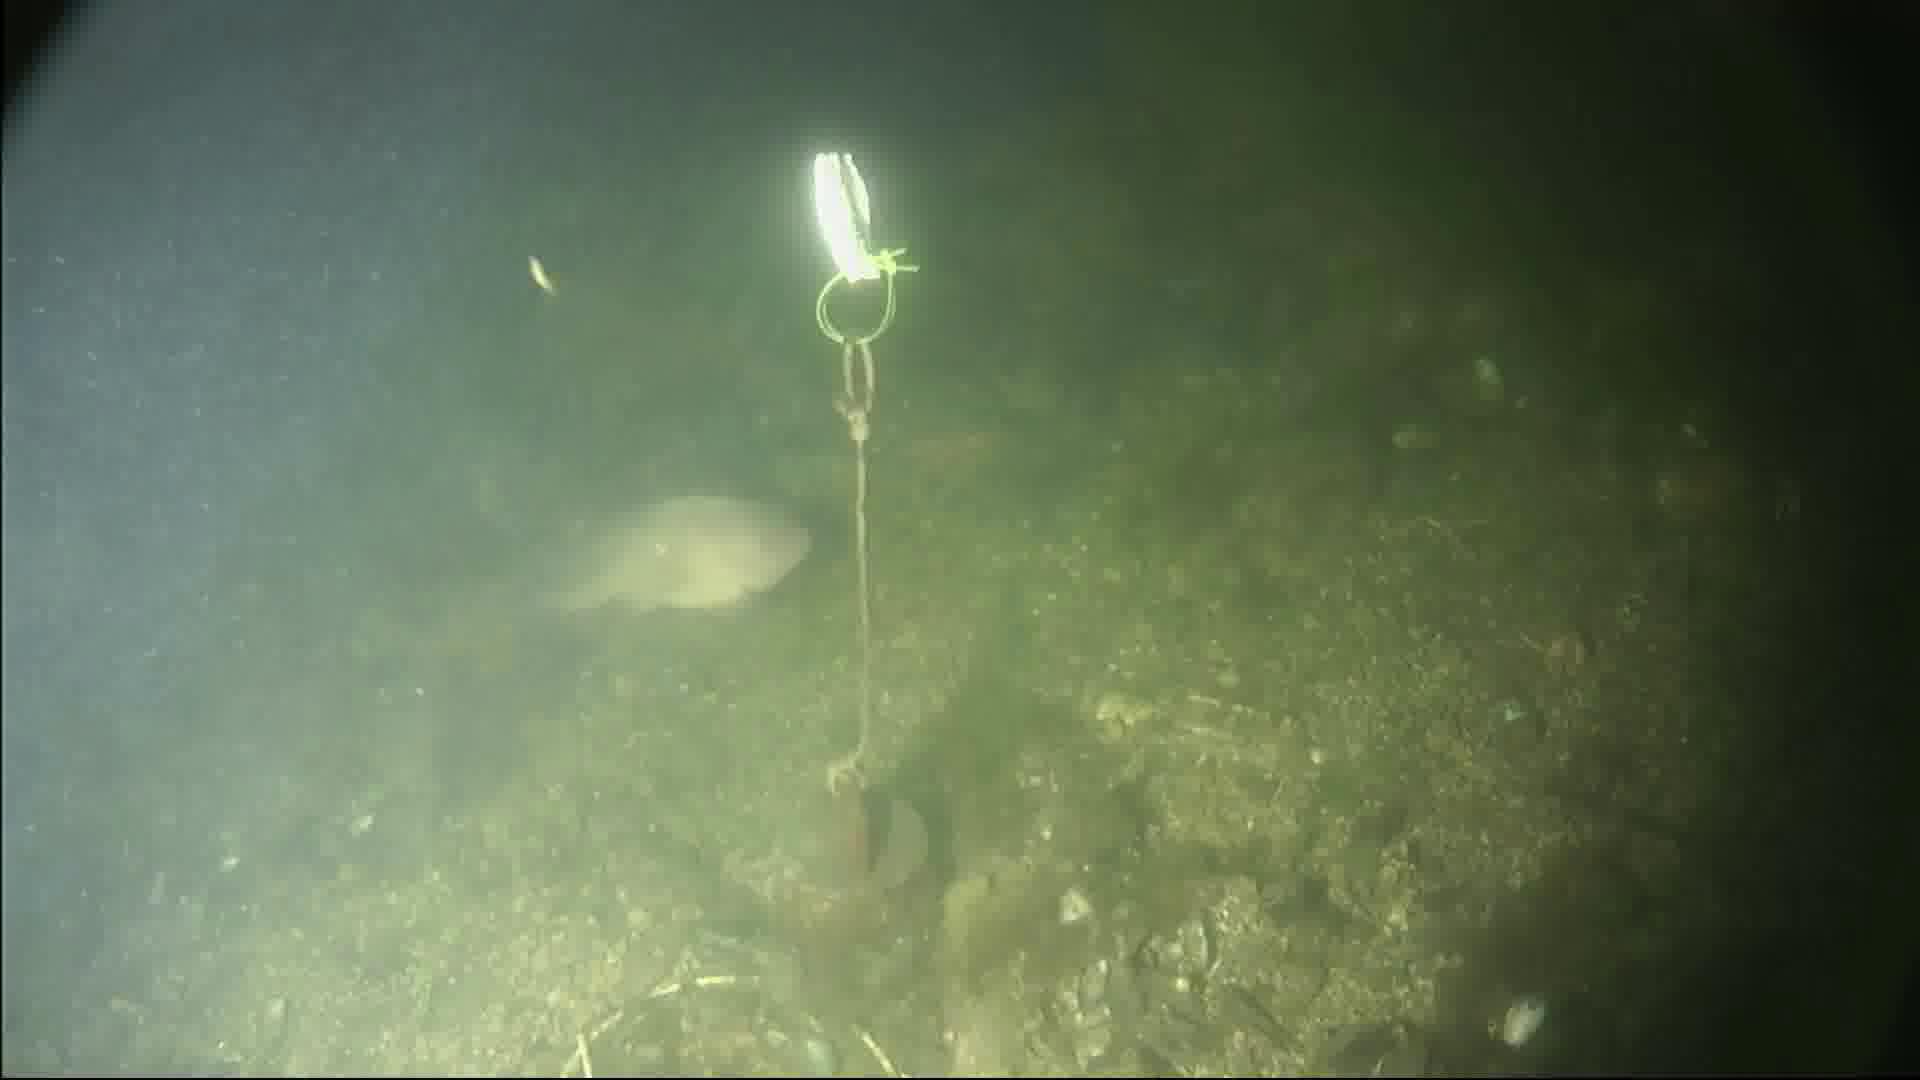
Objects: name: fish